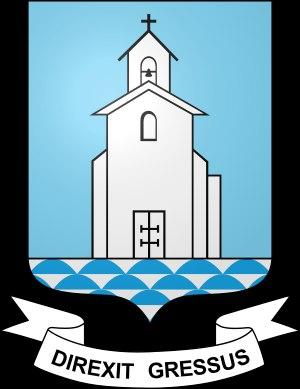
Saint-Étienne-du-Grès est une commune française, située dans le département des Bouches-du-Rhône en région Provence-Alpes-Côte d'Azur. Ses habitants sont appelés les « Gresouillès » ou « Gresouillais ». Par le décret du 30 janvier 2007, son territoire est classé au sein du parc naturel régional des Alpilles.